Nahalat Yitzhak Cemetery

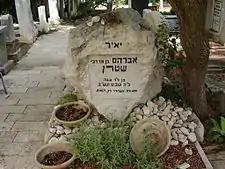
Grave of Avraham Stern.

Nahalat Yitzhak Cemetery is the resting place of Rebbes from the Sadigura, Shtefanesht, Bohush, Sassov, and Strozinitz Hasidic dynasties. They include: